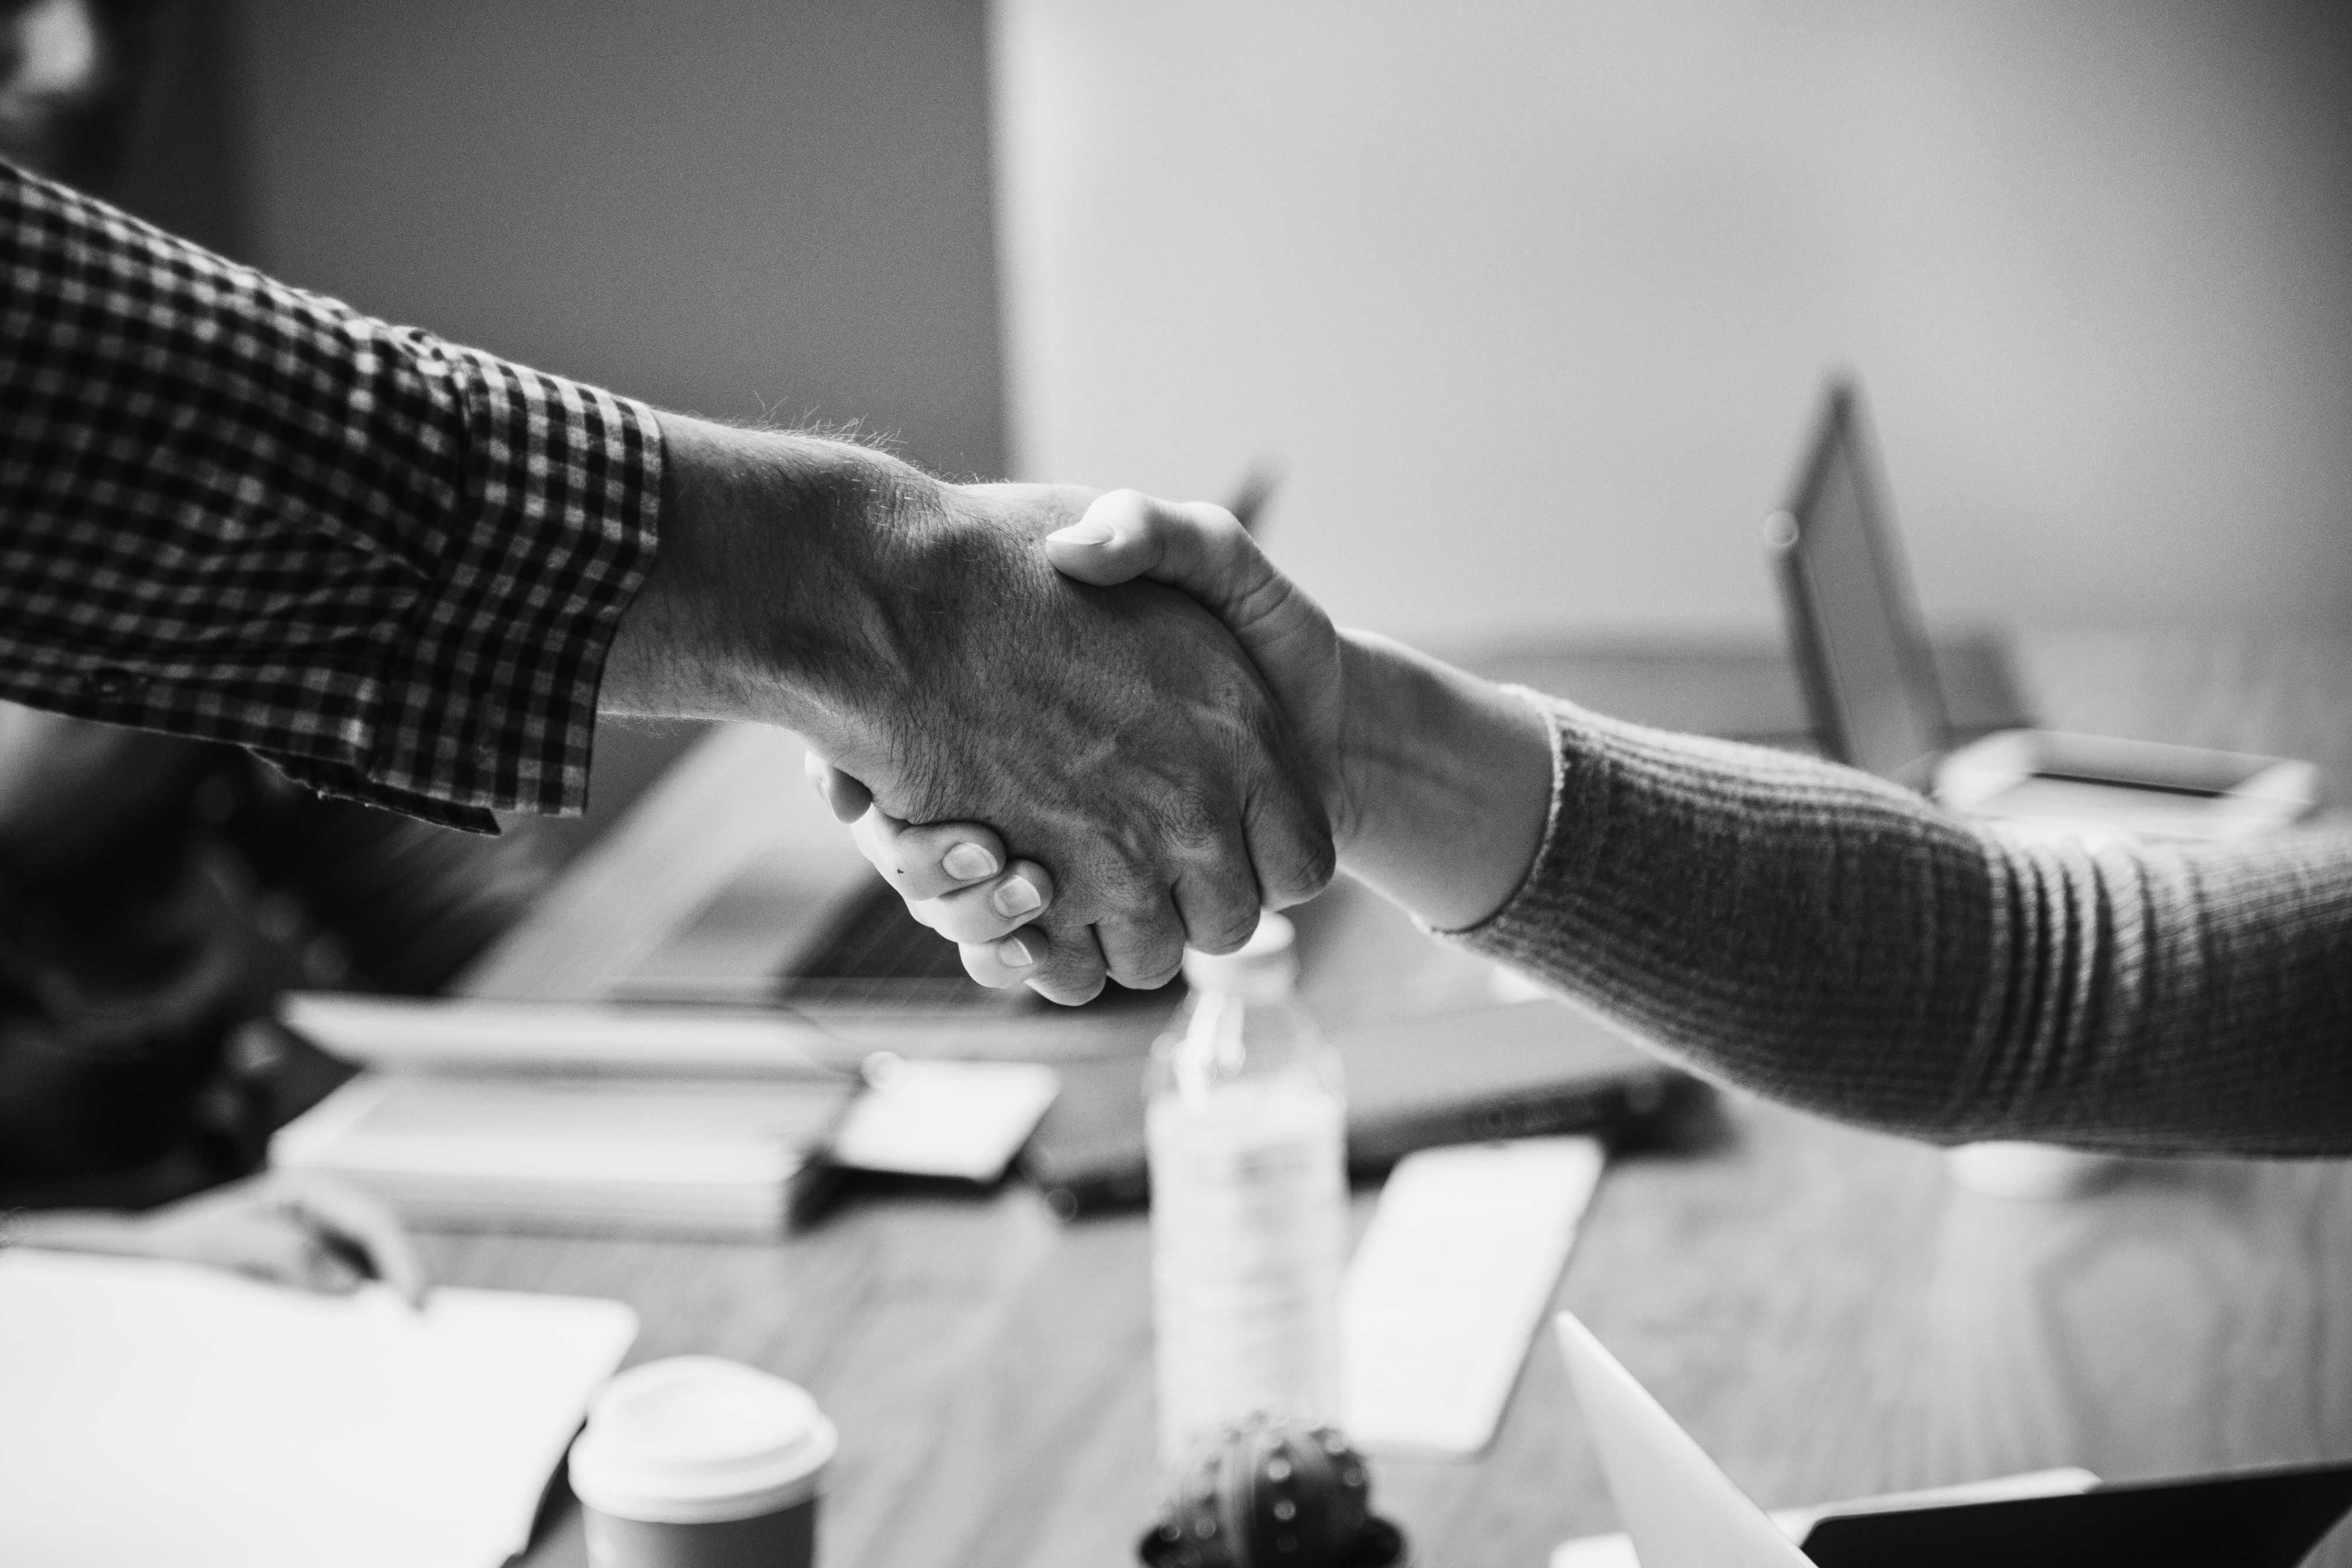
achievement, agreement, arms, black and white, business, business agreement, business deal, bw, caucasian, closeup, collaboration, colleague, communication, connection, cooperation, deal, european, expression, farewell, friends, gesture, grasp, grayscale, greeting, group, hands, handshake, helping hands, investment, meeting, partners, partnership, people, power, promise, shaking hands, startup, success, support, team, team building, teamwork, togetherness, trust, unity, westerner, work, workplace, white, black, photograph, hand, photography, monochrome photography, finger, monochrome, arm